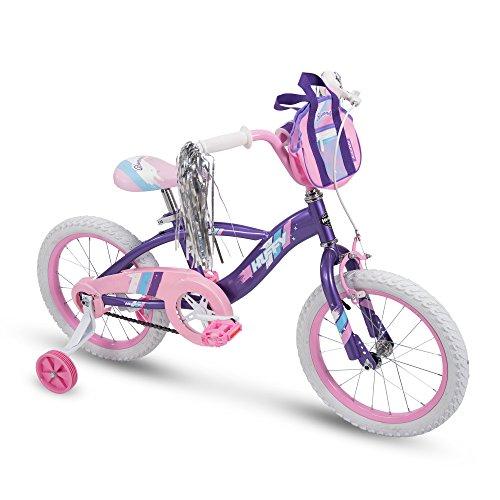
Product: Huffy 18" Glimmer Girls Bike, Amethyst
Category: Sports & Outdoors | Outdoor Recreation | Cycling | Kids' Bikes & Accessories | Kids' Bikes
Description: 18" Girls bike with removable training wheels is great for beginning riders; ideal for ages 4-8 with a rider height of 42-49 inches; details like shimmering streamers make it even more fun.
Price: $119.99
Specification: ASIN:B07DK4XYZ8|ShippingWeight:33pounds(Viewshippingratesandpolicies)|DateFirstAvailable:June5,2018